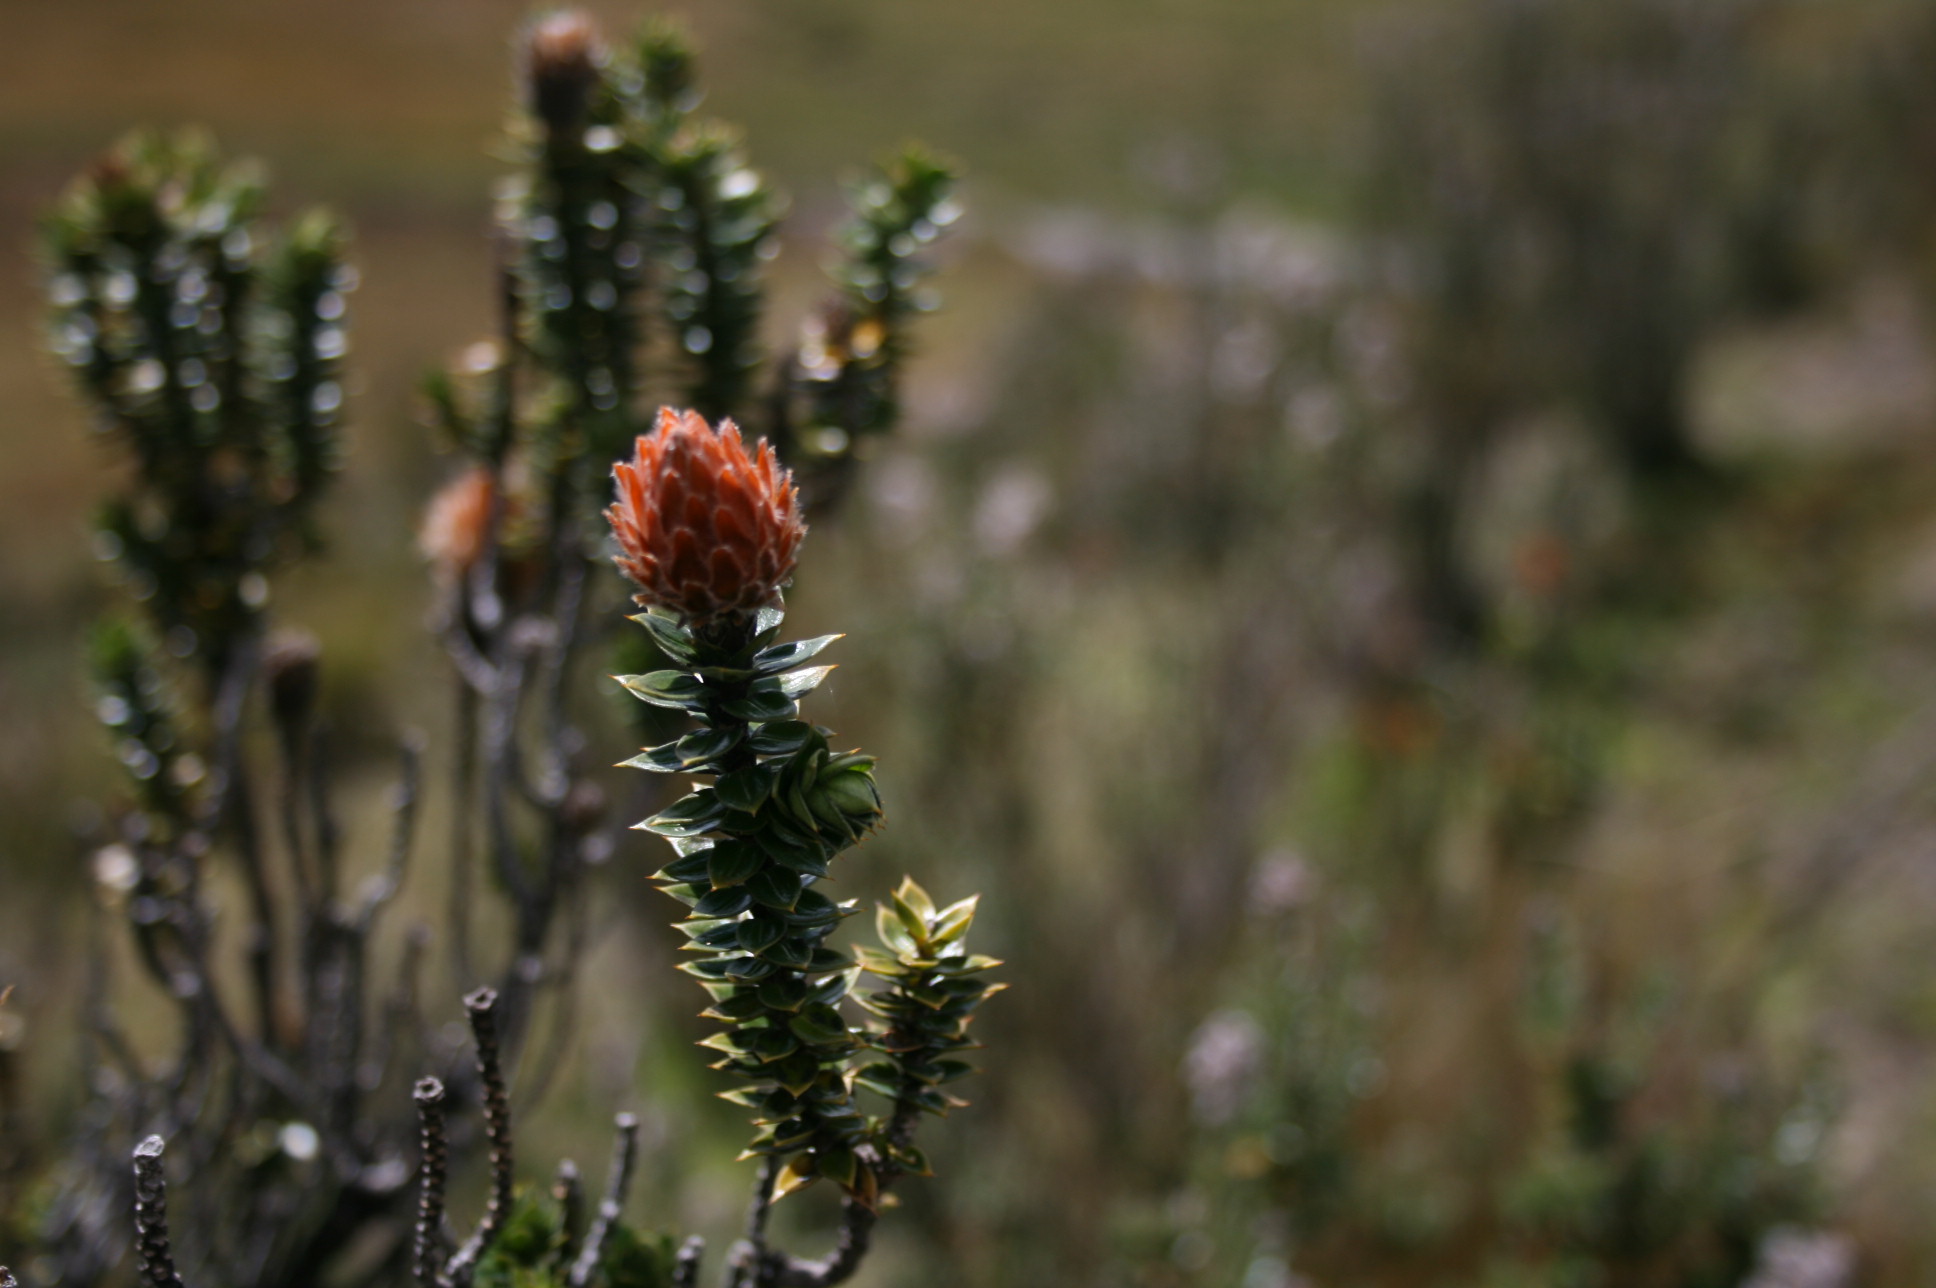
natural, flower, plant, terrestrial plant, flowering plant, herbaceous plant, twig, shrub, grass, prairie, subshrub, conifer, annual plant, thorns, spines, and prickles, wildlife, wildflower, plant stem, broomrape, bud, Forb, Canadian fir, pine, chaparral, pine family, grassland, shrubland, Broomrape family